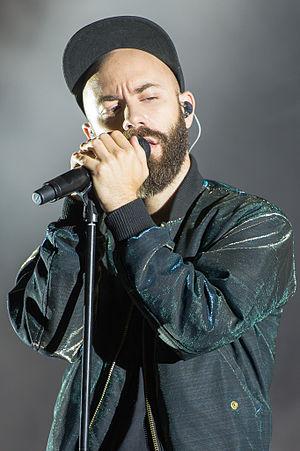
Yoann Lemoine, dit Woodkid, est un auteur-compositeur-interprète, réalisateur, musicien et graphiste français, né le 16 mars 1983 à Tassin-la-Demi-Lune.
Ils sont de Lyon ou ont marqué la ville de leur influence :